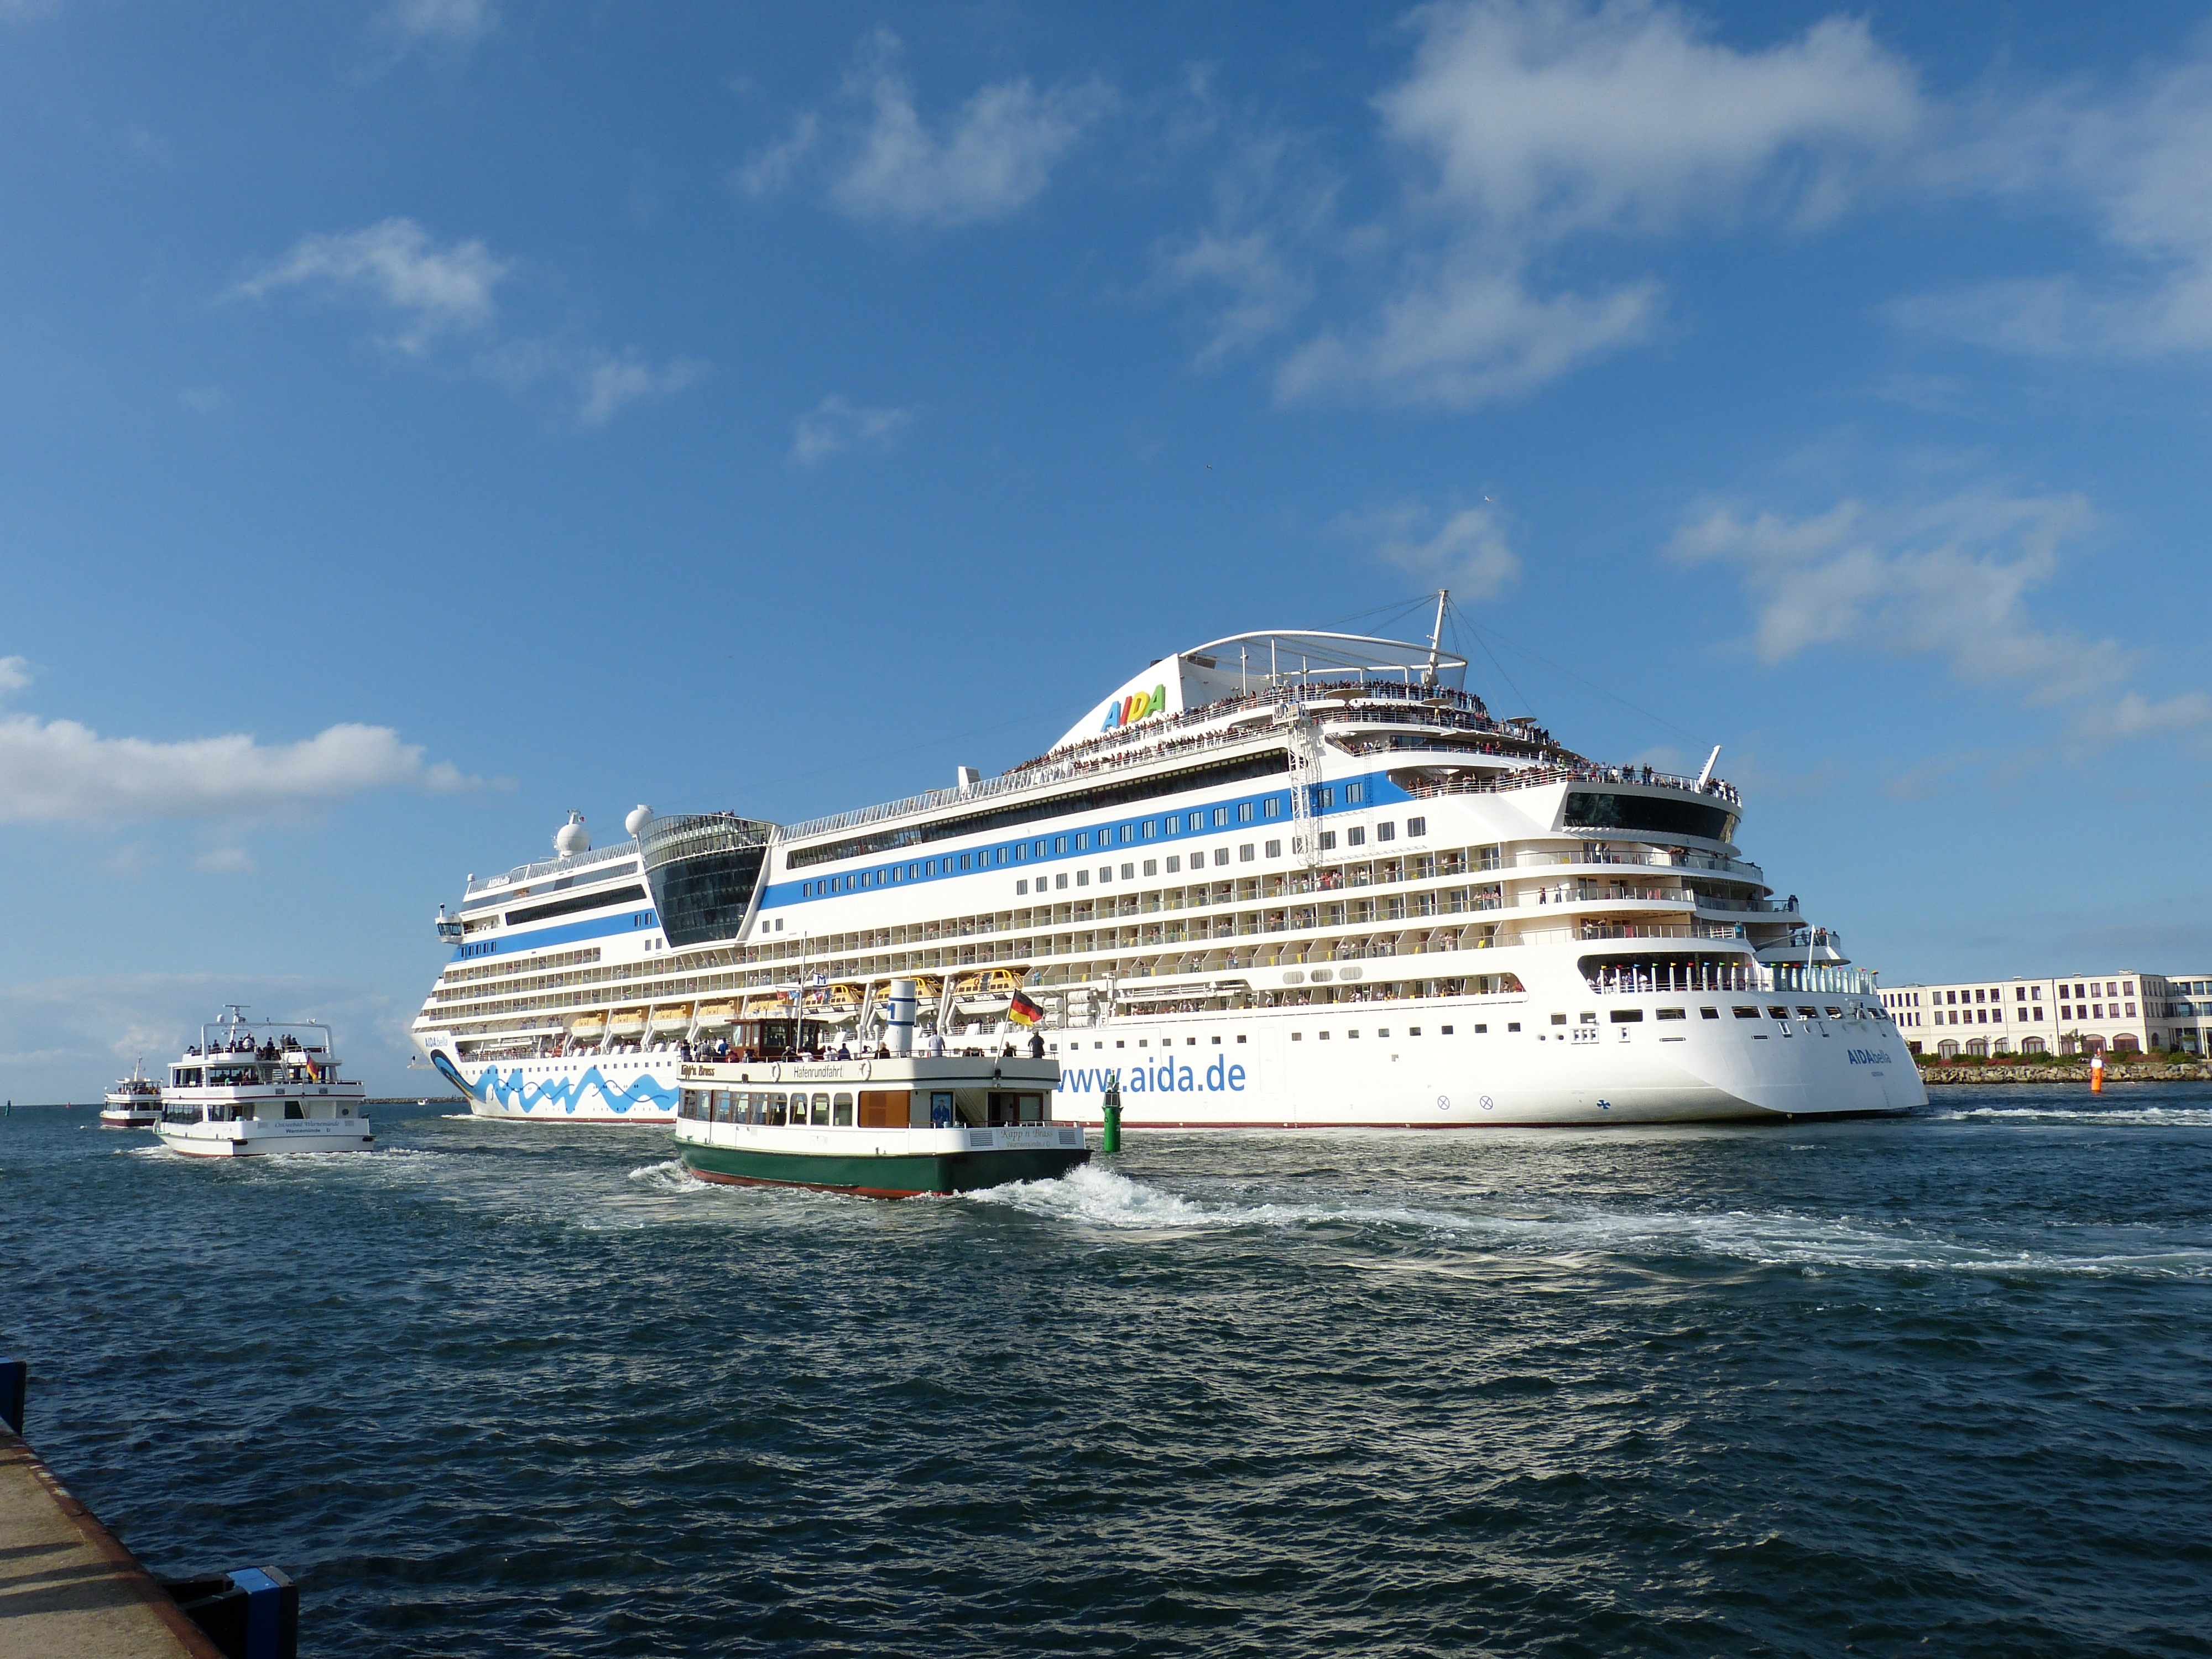
sea, ship, vehicle, yacht, holiday, tourism, cruise, caribbean, shipping, watercraft, cruise ship, rostock, mecklenburg, baltic sea, motor ship, passenger ship, ship travel, luxury yacht, ocean liner, aida, crusaders, warnemunde